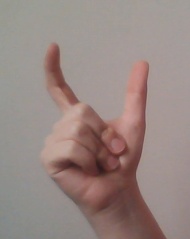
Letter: nun